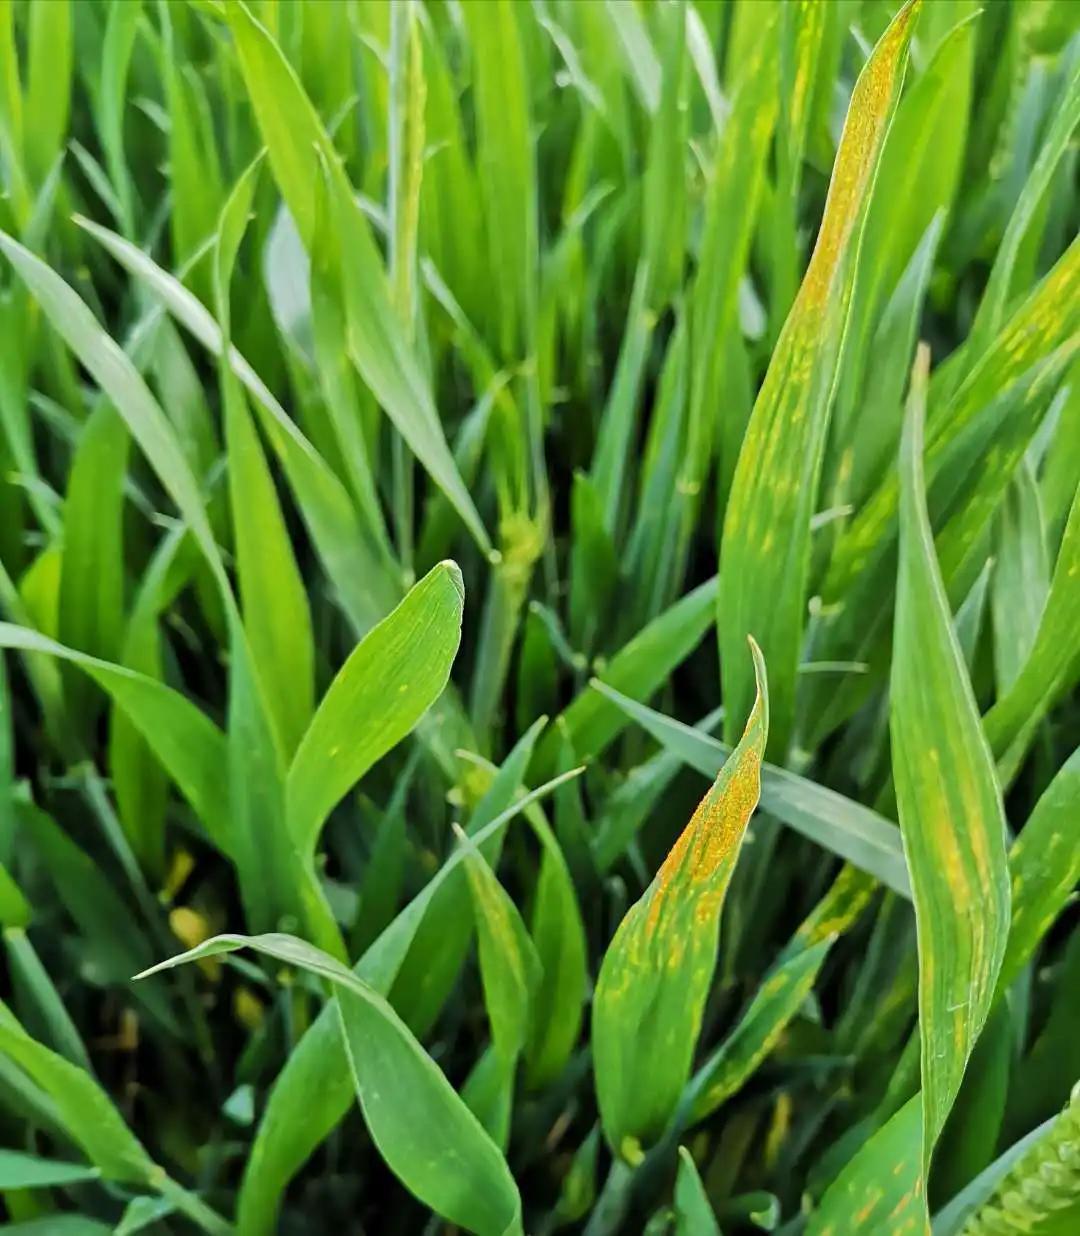
Plant: Wheat
Disease: wheat stripe rust